Political positions of Joe Biden

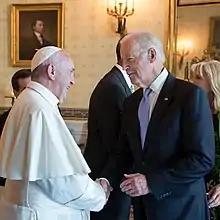
Biden meets Pope Francis at the White House.

While in the Senate, Biden voted in 1993 for a broad defense bill that included the "don't ask, don't tell" law on LGBT service in the U.S. military, after voting to remove the amendment. As vice president, Biden supported the Don't Ask, Don't Tell Repeal Act of 2010, which repealed the prohibition on open service by gay, lesbian, and bisexual people in the U.S. military.